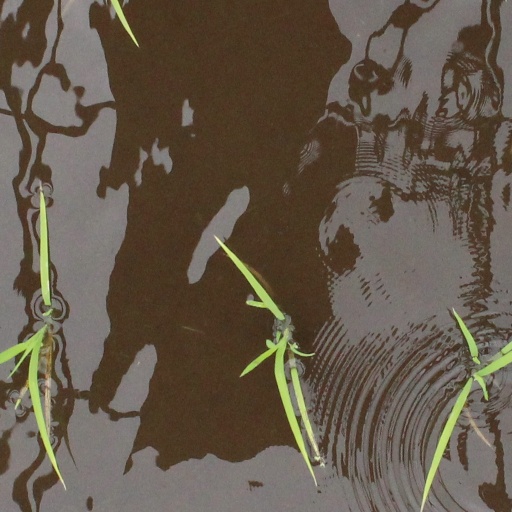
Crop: rice